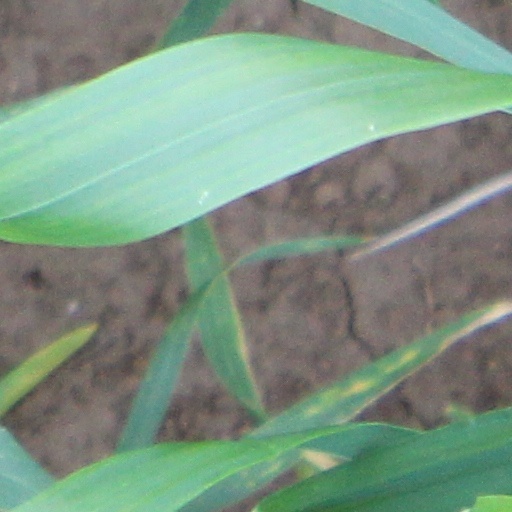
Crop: wheat